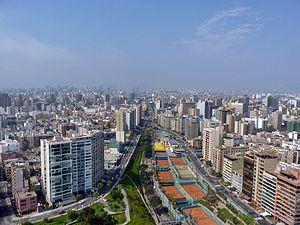
Le Pérou, en forme longue la république du Pérou, en espagnol Perú et República del Perú, en quechua Piruw et Piruw Republika et en aymara Piruw et Piruw Suyu, est un pays situé dans l'Ouest de l'Amérique du Sud. Entouré par l'Équateur au nord-ouest, la Colombie au nord-nord-est, le Brésil au nord-est, la Bolivie au sud-est, le Chili au sud-sud-est et l'océan Pacifique à l'ouest-sud-ouest, il est le troisième pays du sous-continent par sa superficie : 1 285 220 km², et le quatrième par sa population : environ 32 millions d'habitants.